Dinosaurs Alive!

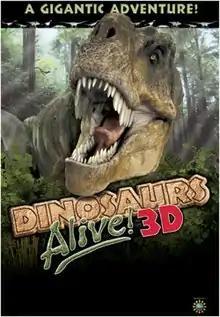

Dinosaurs Alive! is a 2007 IMAX documentary produced by Giant Screen Films about various dinosaurs that inhabited the Earth between 251 and 65 Ma. The documentary features animals from the Triassic period of New Mexico to the Cretaceous period of Mongolia, as well as the American Museum of Natural History's research on both periods.